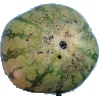
Label: Watermelon 1